John A. H. Keith

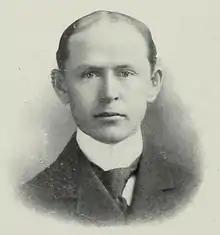
Keith pictured in "The Norther 1900", Northern Illinois yearbook

John Alexander Hull Keith (November 28, 1869 – February 22, 1931) was an American educator as well as an American football and basketball coach. He served as the head football coach at Northern Illinois State Normal School—now known as Northern Illinois University–from 1899 to 1903 and at Illinois State Normal University—now known as Illinois State University—in 1907, compiling a career college football record of 25–7–7. Keith was also the head basketball coach at Northern Illinois from 1900 to 1902 and again in 1904–05, tallying a mark of 13–7 in three seasons. He also taught at the school as a professor of pedagogy and as an assistant professor of psychology.